Biograph Company

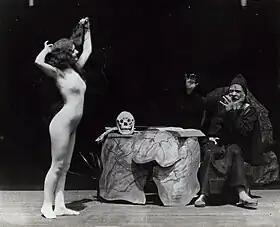
Still from Biograph's film "The Temptation of St. Anthony" (1900) with actress in body suit, a scene of simulated nudity in early American cinema decades before the creation of the Motion Picture Production Code

To avoid violating Edison's motion picture patents, Biograph cameras from 1895 to 1902 used a large-format film, measuring wide, with an image area of , four times that of Edison's 35 mm format. The camera used friction feed instead of Edison's sprocket feed to guide the film to the aperture. The camera itself punched a sprocket hole on each side of the frame as the film was exposed at 30 frames per second. A patent case victory in March 1902 allowed Biograph and other producers and distributors to use the less expensive 35 mm format without an Edison license, although Biograph did not completely phase out 68 mm production until autumn of 1903.